Weather station

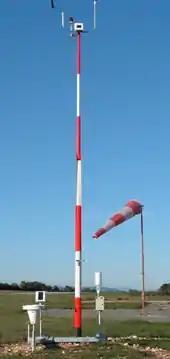
A Synoptic automatic weather station

Synoptic weather stations are instruments which collect meteorological information at synoptic time 00h00, 06h00, 12h00, 18h00 (UTC) and at intermediate synoptic hours 03h00, 09h00, 15h00, 21h00 (UTC). Every weather station has assigned station unique code by WMO for identification.